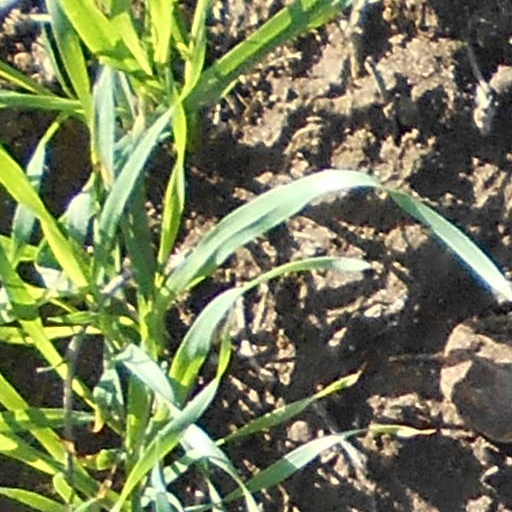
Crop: wheat